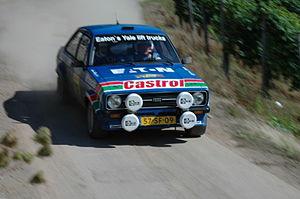
Le Rallye de Grande-Bretagne 1979, disputé du 18 au 21 novembre 1979, est la soixante-quatorzième manche du championnat du monde des rallyes courue depuis 1973 et la onzième manche du championnat du monde des rallyes 1979.
Hannu Mikkola né le 24 mai 1942 à Joensuu, est un ancien pilote de rallye finlandais.
La Ford Escort est une voiture du groupe américain Ford produite par Ford Europe.